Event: Nepal Earthquake
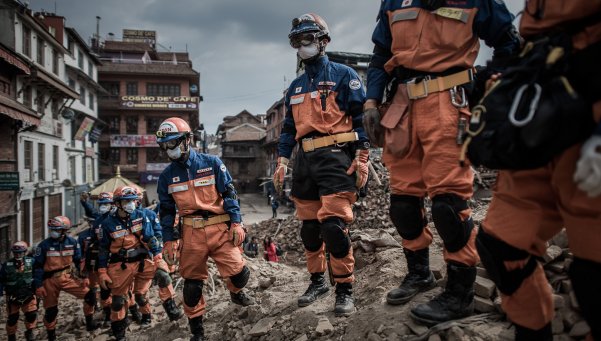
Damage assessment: damage